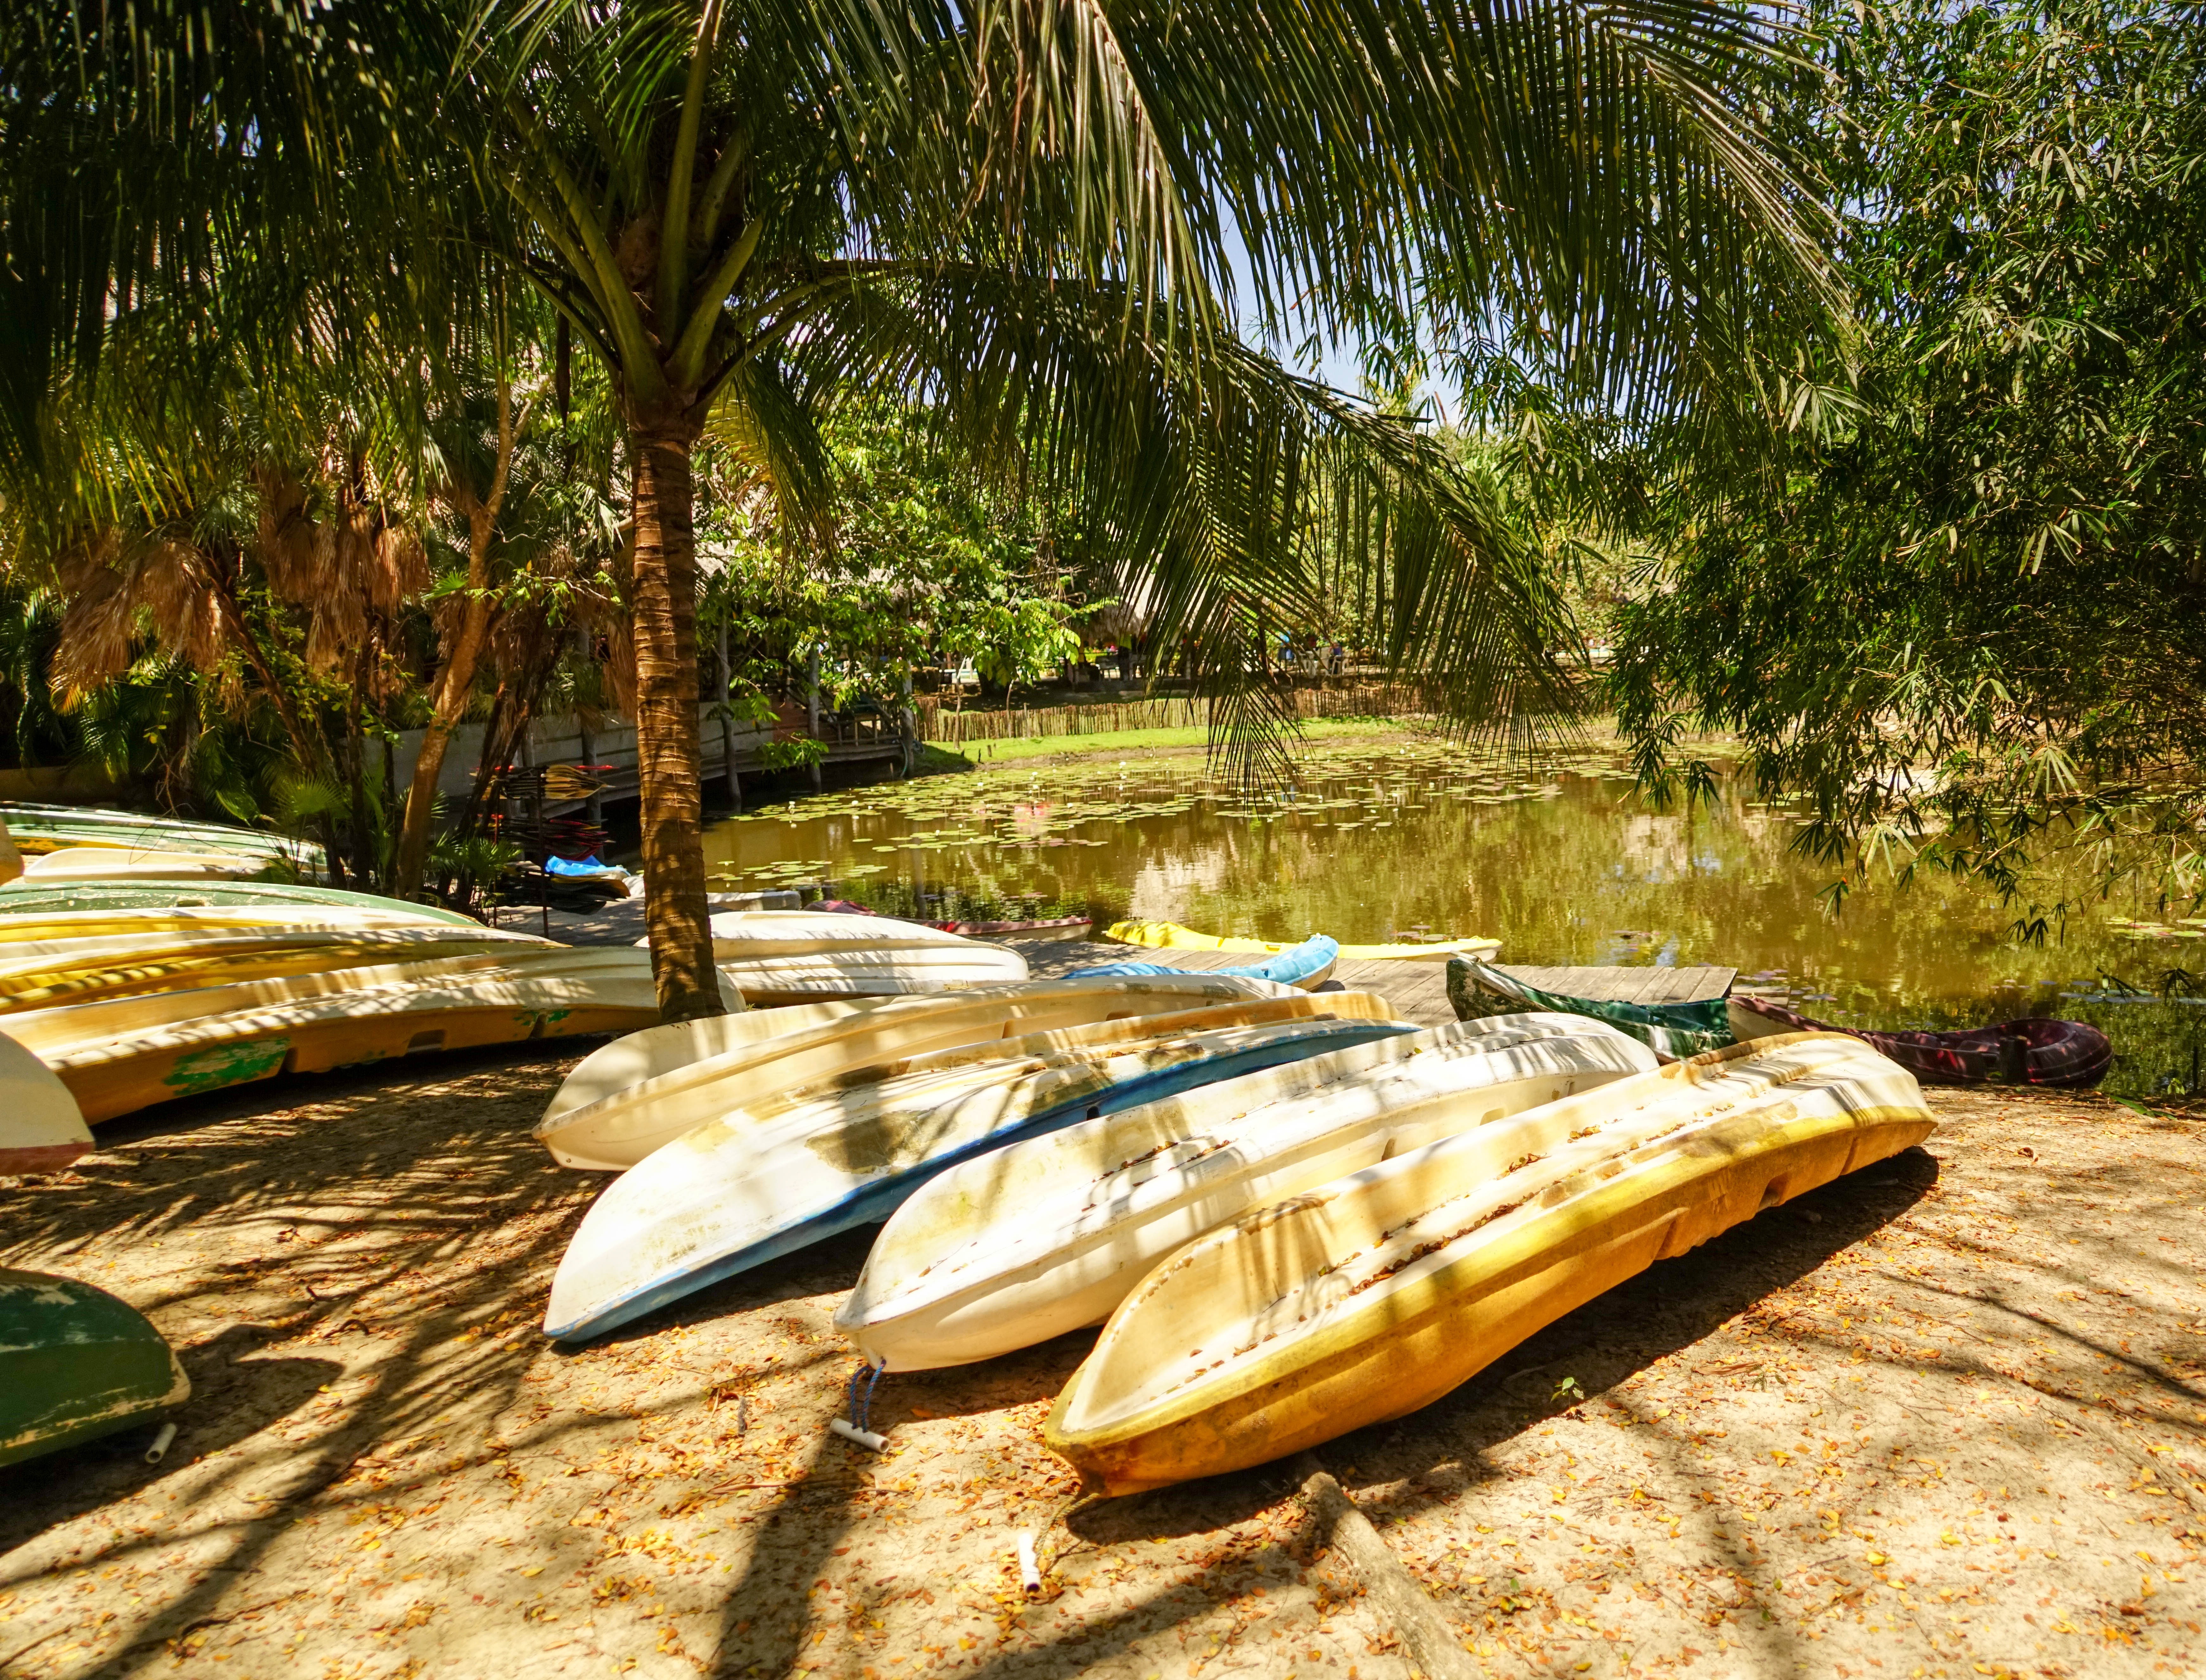
tree, water, nature, outdoor, wood, boat, adventure, travel, paddle, vehicle, leisure, activity, boating, ecosystem, entertainment, kayaks, belize, bacab jungle park